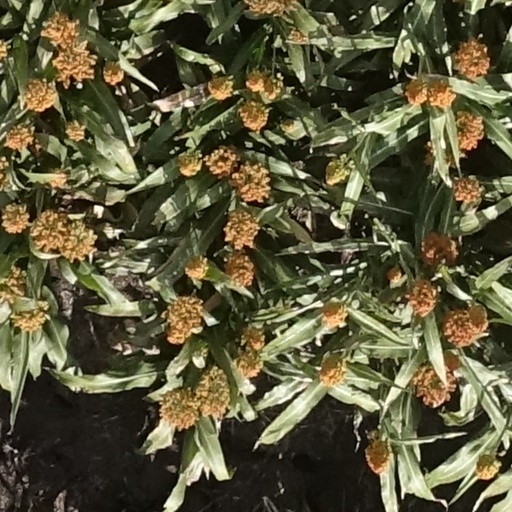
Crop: sorghum